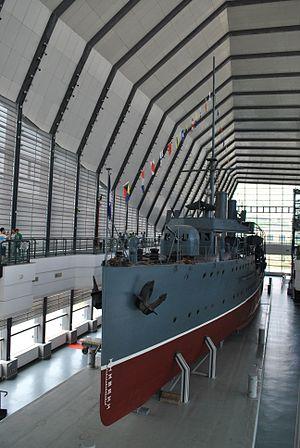
Le Putsch de Canton, également connu sous le nom d'incident de Zhongshan ou d'incident du 20 mars est une répression politique menée par le Kuomintang, le 20 mars 1926, officiellement en réaction à une hypothétique tentative de coup d'état communiste. Il consista en la purge de tous les membres communistes de l'Armée Nationale Révolutionnaire à Guangzhou par Tchang Kai-shek. Cet événement brisera le premier front uni entre le Kuomintang et le parti communiste chinois mais permettra de consolider grandement le pouvoir de Tchang Kaï-shek avant le lancement de l'Expédition du Nord. Il s'assurait de son contrôle absolu de l'armée du Kuomintang et lui donnait une stature nationale incontournable en Chine.